Akbar

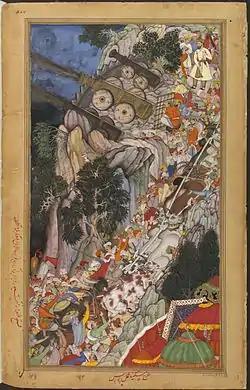
Bullocks dragging siege-guns uphill during Akbar's attack on Ranthambhor Fort in 1568

Akbar's military campaigns consolidated Mughal rule in the Indian subcontinent. Akbar introduced organisational changes to the "mansabdari" system, establishing a hierarchical scale of military and civil ranks.